Ashanti to Zulu

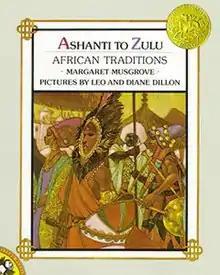
Front cover

Ashanti to Zulu: African Traditions is a 1976 children's book written by Margaret Musgrove and illustrated by Leo and Diane Dillon. It was Musgrove's first book, but the Dillons were experienced artists and this book won them the second of their two consecutive Caldecott Medals. (The first was for "Why Mosquitoes Buzz in People's Ears: A West African Tale".)